The Open Championship

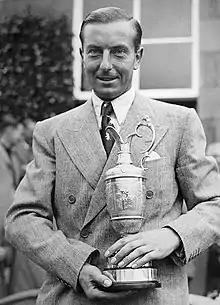
Henry Cotton holding the Claret Jug after winning the 1937 Open

The Open is always played on a coastal links golf course. Links golf is often described as the "purest" form of golf and keeps a connection with the way the game originated in Scotland in the 15th century. The terrain is open, often without any trees, and will generally be undulating with a sandy base. The golf courses are often primarily shaped by nature, rather than 'built'. Weather, particularly wind, plays an important role, and although there will be a prevailing onshore breeze, changes in the wind direction and strength over the course of the tournament can mean each round of golf has to be played slightly differently. The courses are also famous for deep pot bunkers, and gorse bushes that make up the "rough". A golfer playing on a links course will often adapt his game so the flight of the ball is lower and so is less impacted by the wind, but this will make distance control more difficult. Also due to the windy conditions the speed of the greens are often slower than a golfer might be used to on the PGA Tour, to avoid the ball being moved by a gust.